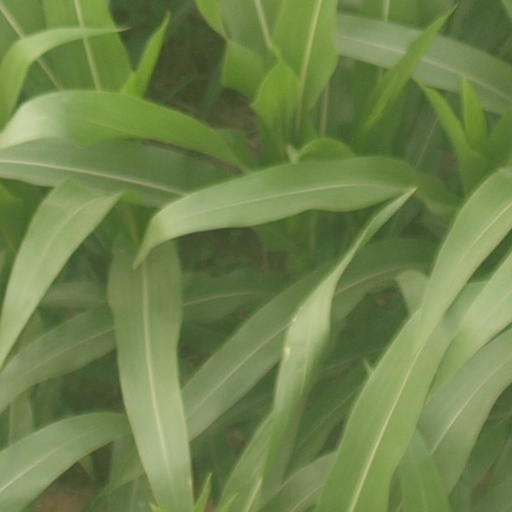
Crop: maize; corn